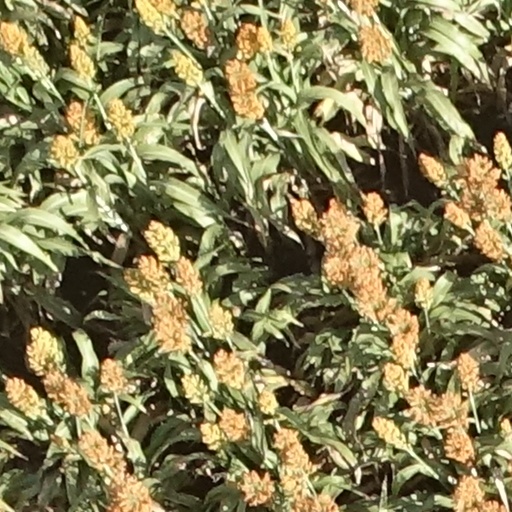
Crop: sorghum